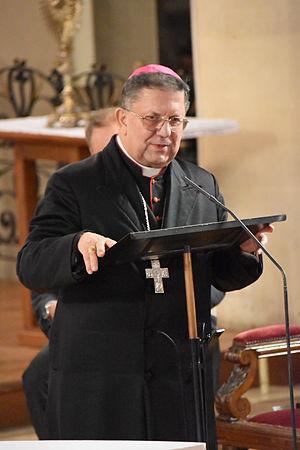
Mgr Jean-Benjamin Sleiman, lors de la 7e nuit des Témoins
Jean-Benjamin Sleiman, né le 30 juin 1946 à Ghalboun, est un prélat catholique libanais, archevêque de Bagdad depuis 2000.